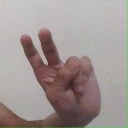
अक्षर: ऐ